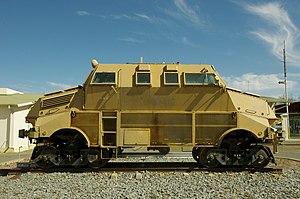
La gare de Windhoek est une gare mise en service durant l’ère de la colonisation allemande, ouverte en 1912 et agrandie en 1929. « Nichée dans un cul-de-sac de la rue Bahnhof, sa façade ornée de pignons et son balcon à piliers, elle se dresse avec une dignité tranquille à l'écart des tours modernes et fastueuses à proximité. Les panneaux sont en écriture gothique et sur la plate-forme, on indique la "salle d'attente pour les dames". ».